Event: Nepal Earthquake
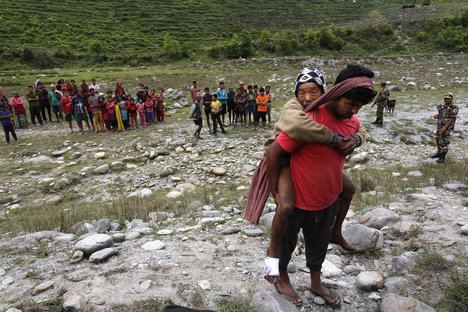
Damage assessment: no_damage